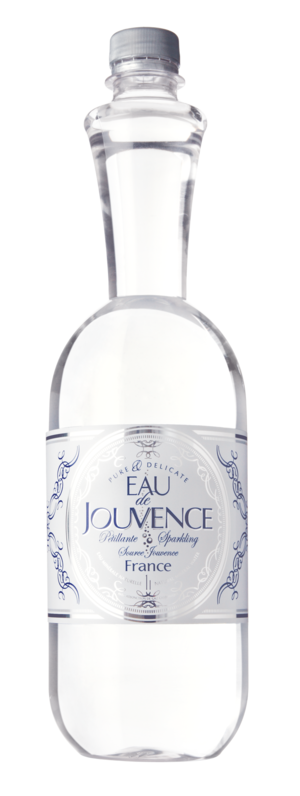
Bouteille de d'eau de jouvence 1 litre.
Jouvence est une marque d'eau minérale gazeuse appartenant aux Grandes Sources de Wattwiller.